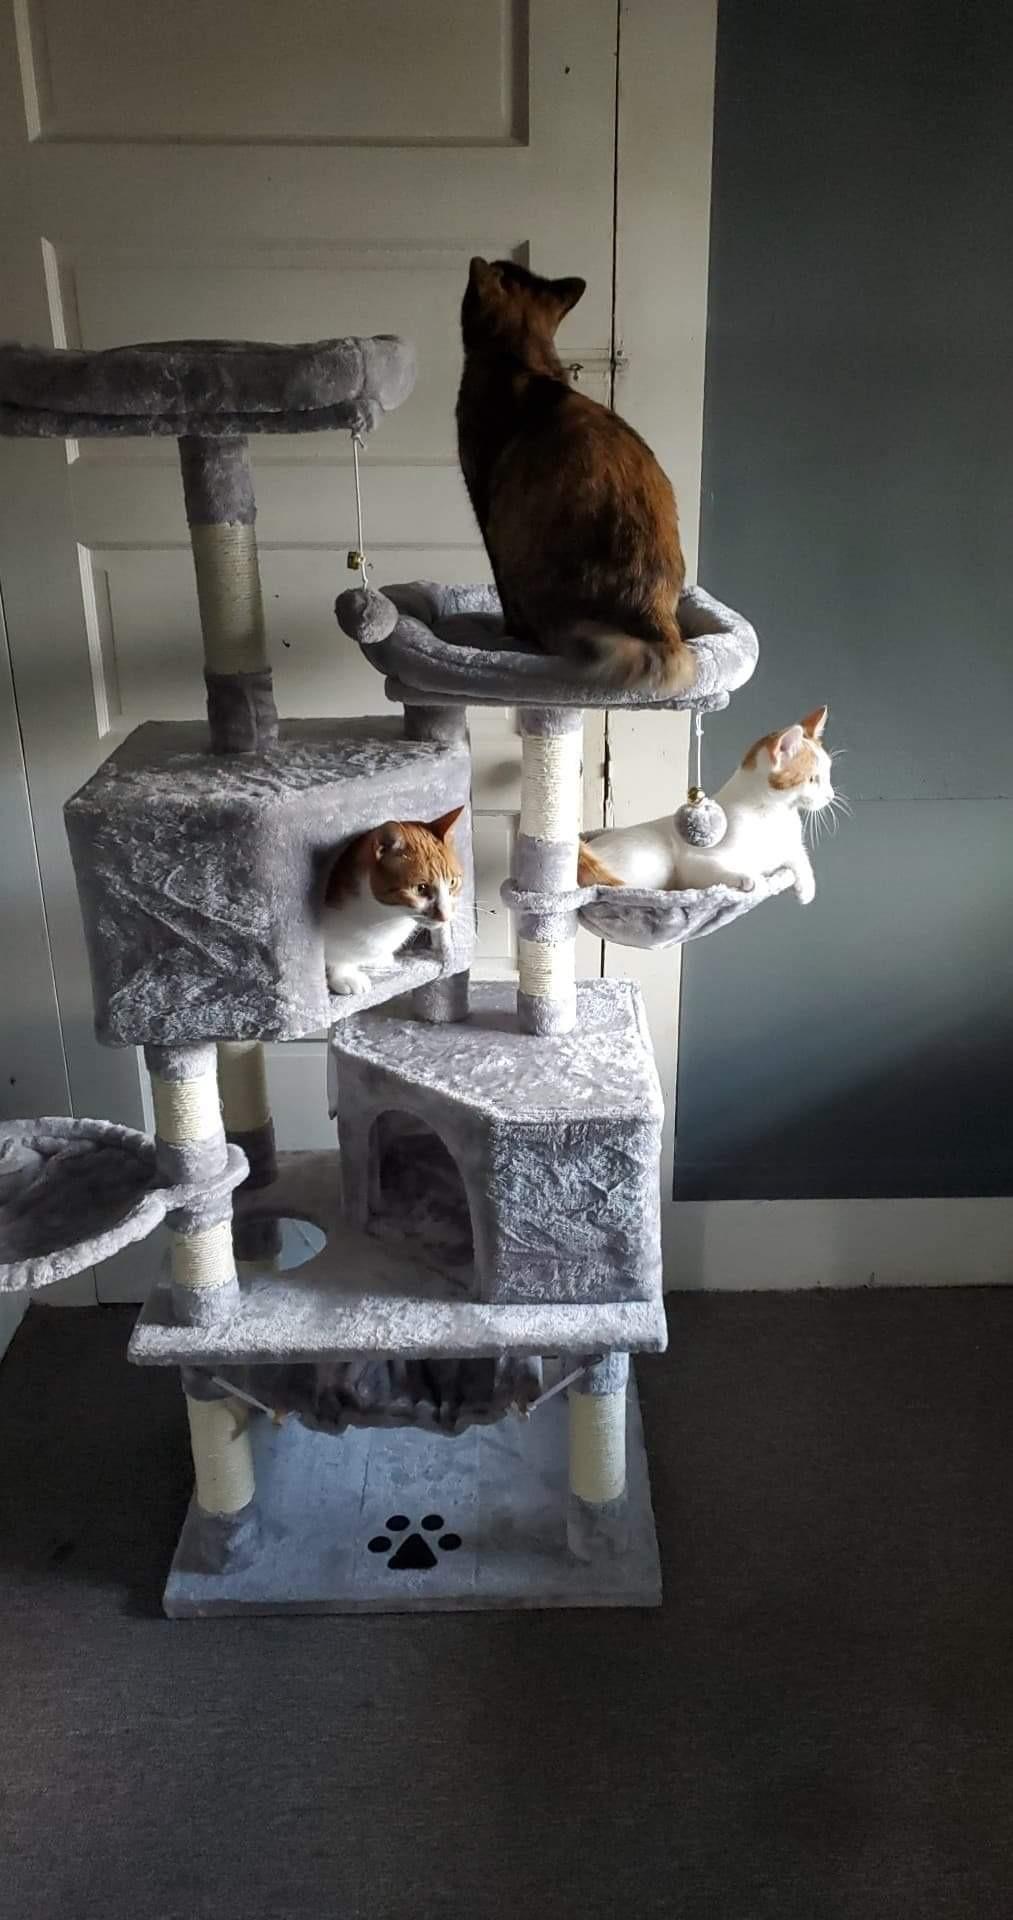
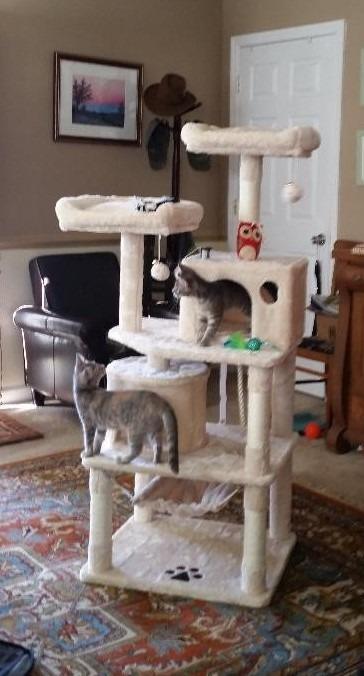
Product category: items_cat tree
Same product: no